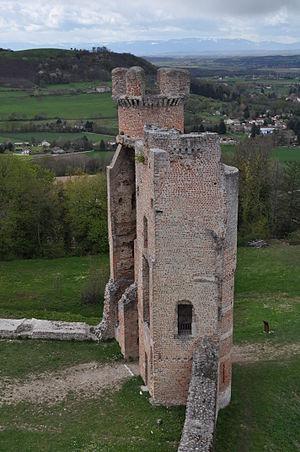
Château de Bressieux
Bressieux est une commune française située dans le département de l'Isère en région Auvergne-Rhône-Alpes. Ses habitants sont appelés les Bressieurots.